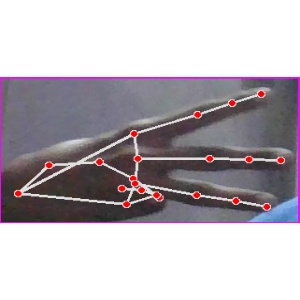
अक्षर: भ